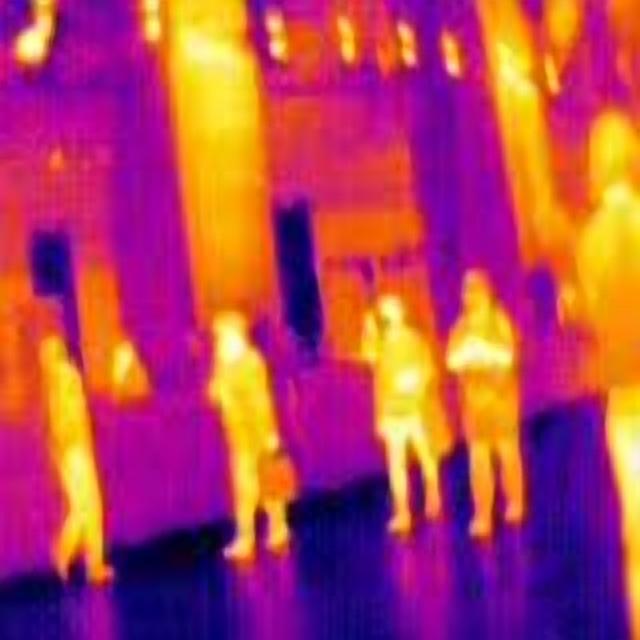
Detected objects:
label: person
label: person
label: person
label: person
label: person
label: person